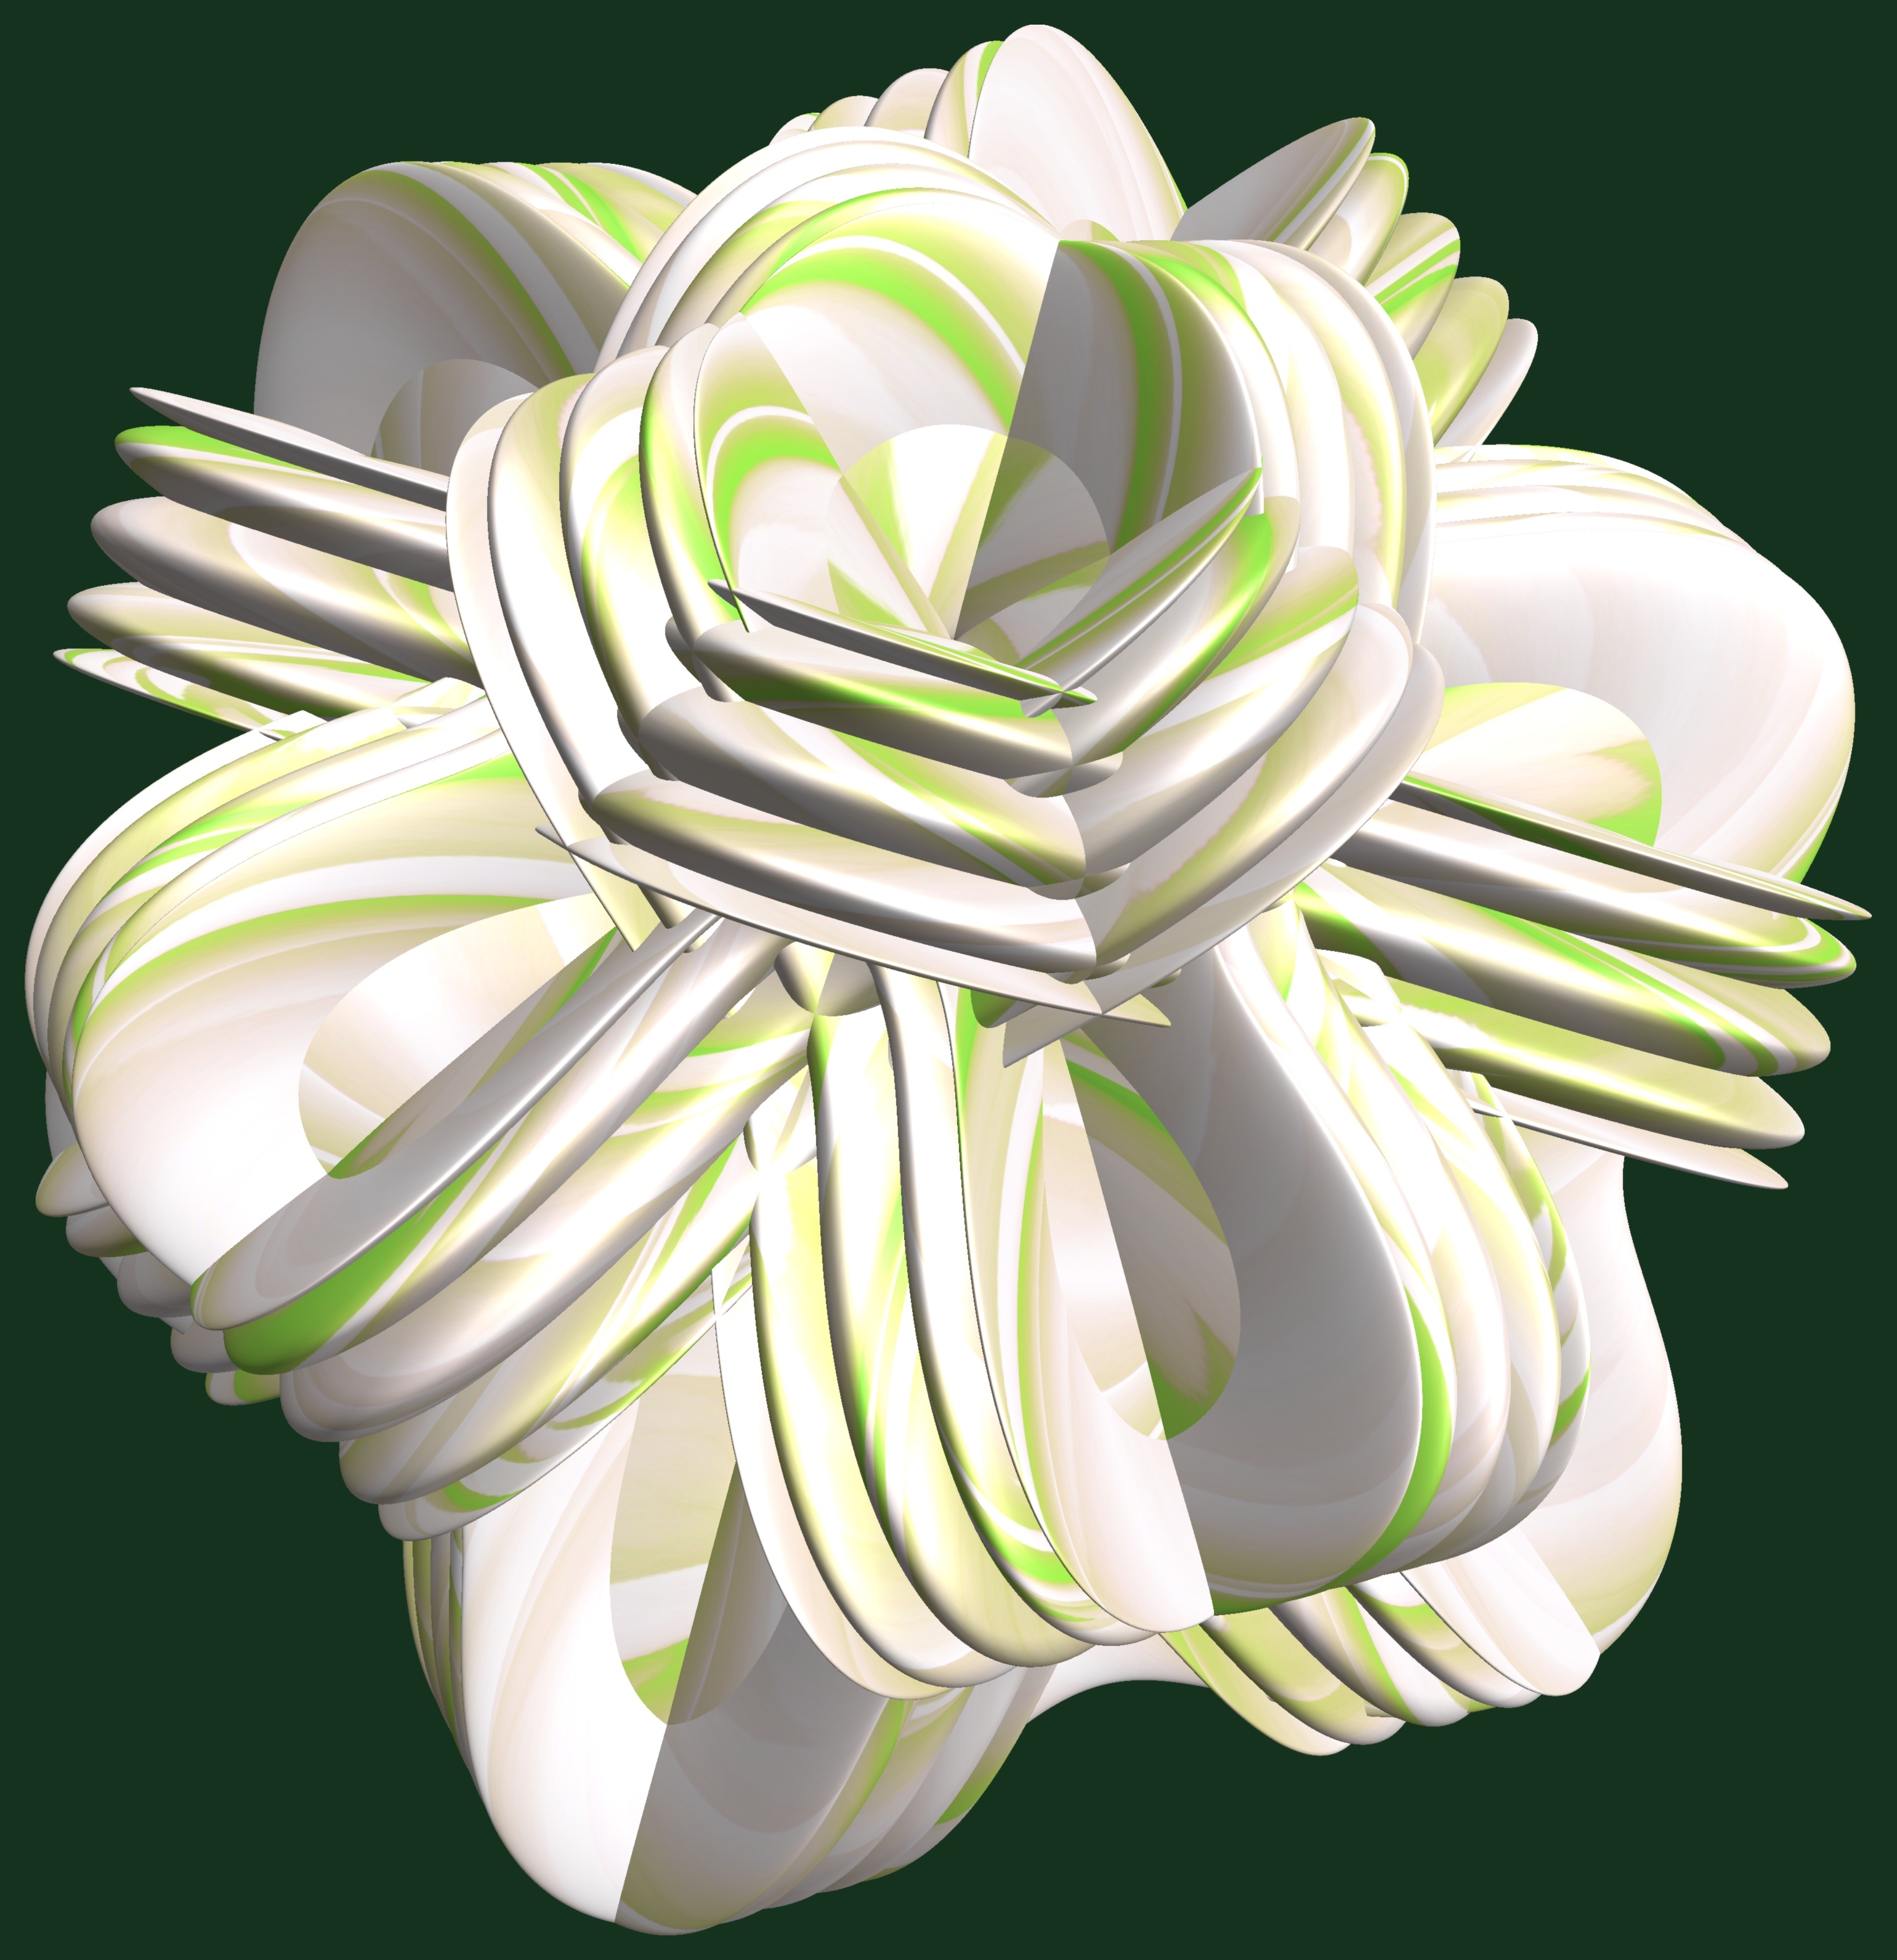
structure, plant, texture, flower, petal, pattern, flora, illustration, design, symmetry, 3d, graphic, lily, torus, mathematica, cg, parametricplot3d, code, program, algorithm, abstruct, mapping, flowering plant, daisy family, flower bouquet, cut flowers, land plant